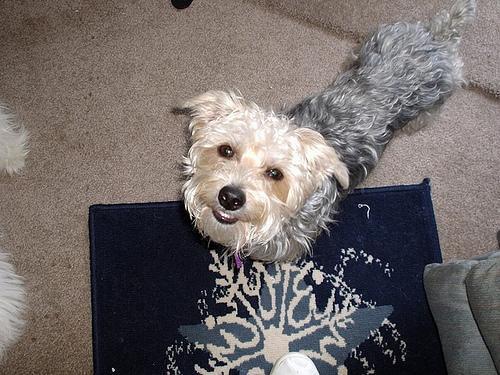
Yorkshire_terrier